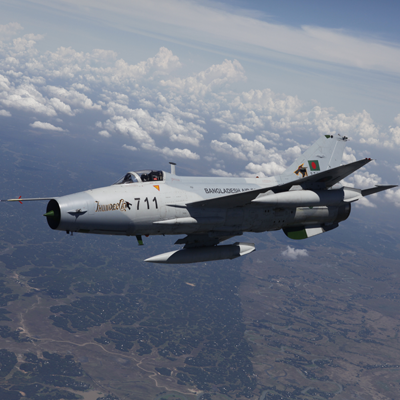
Vehicle type: Planes